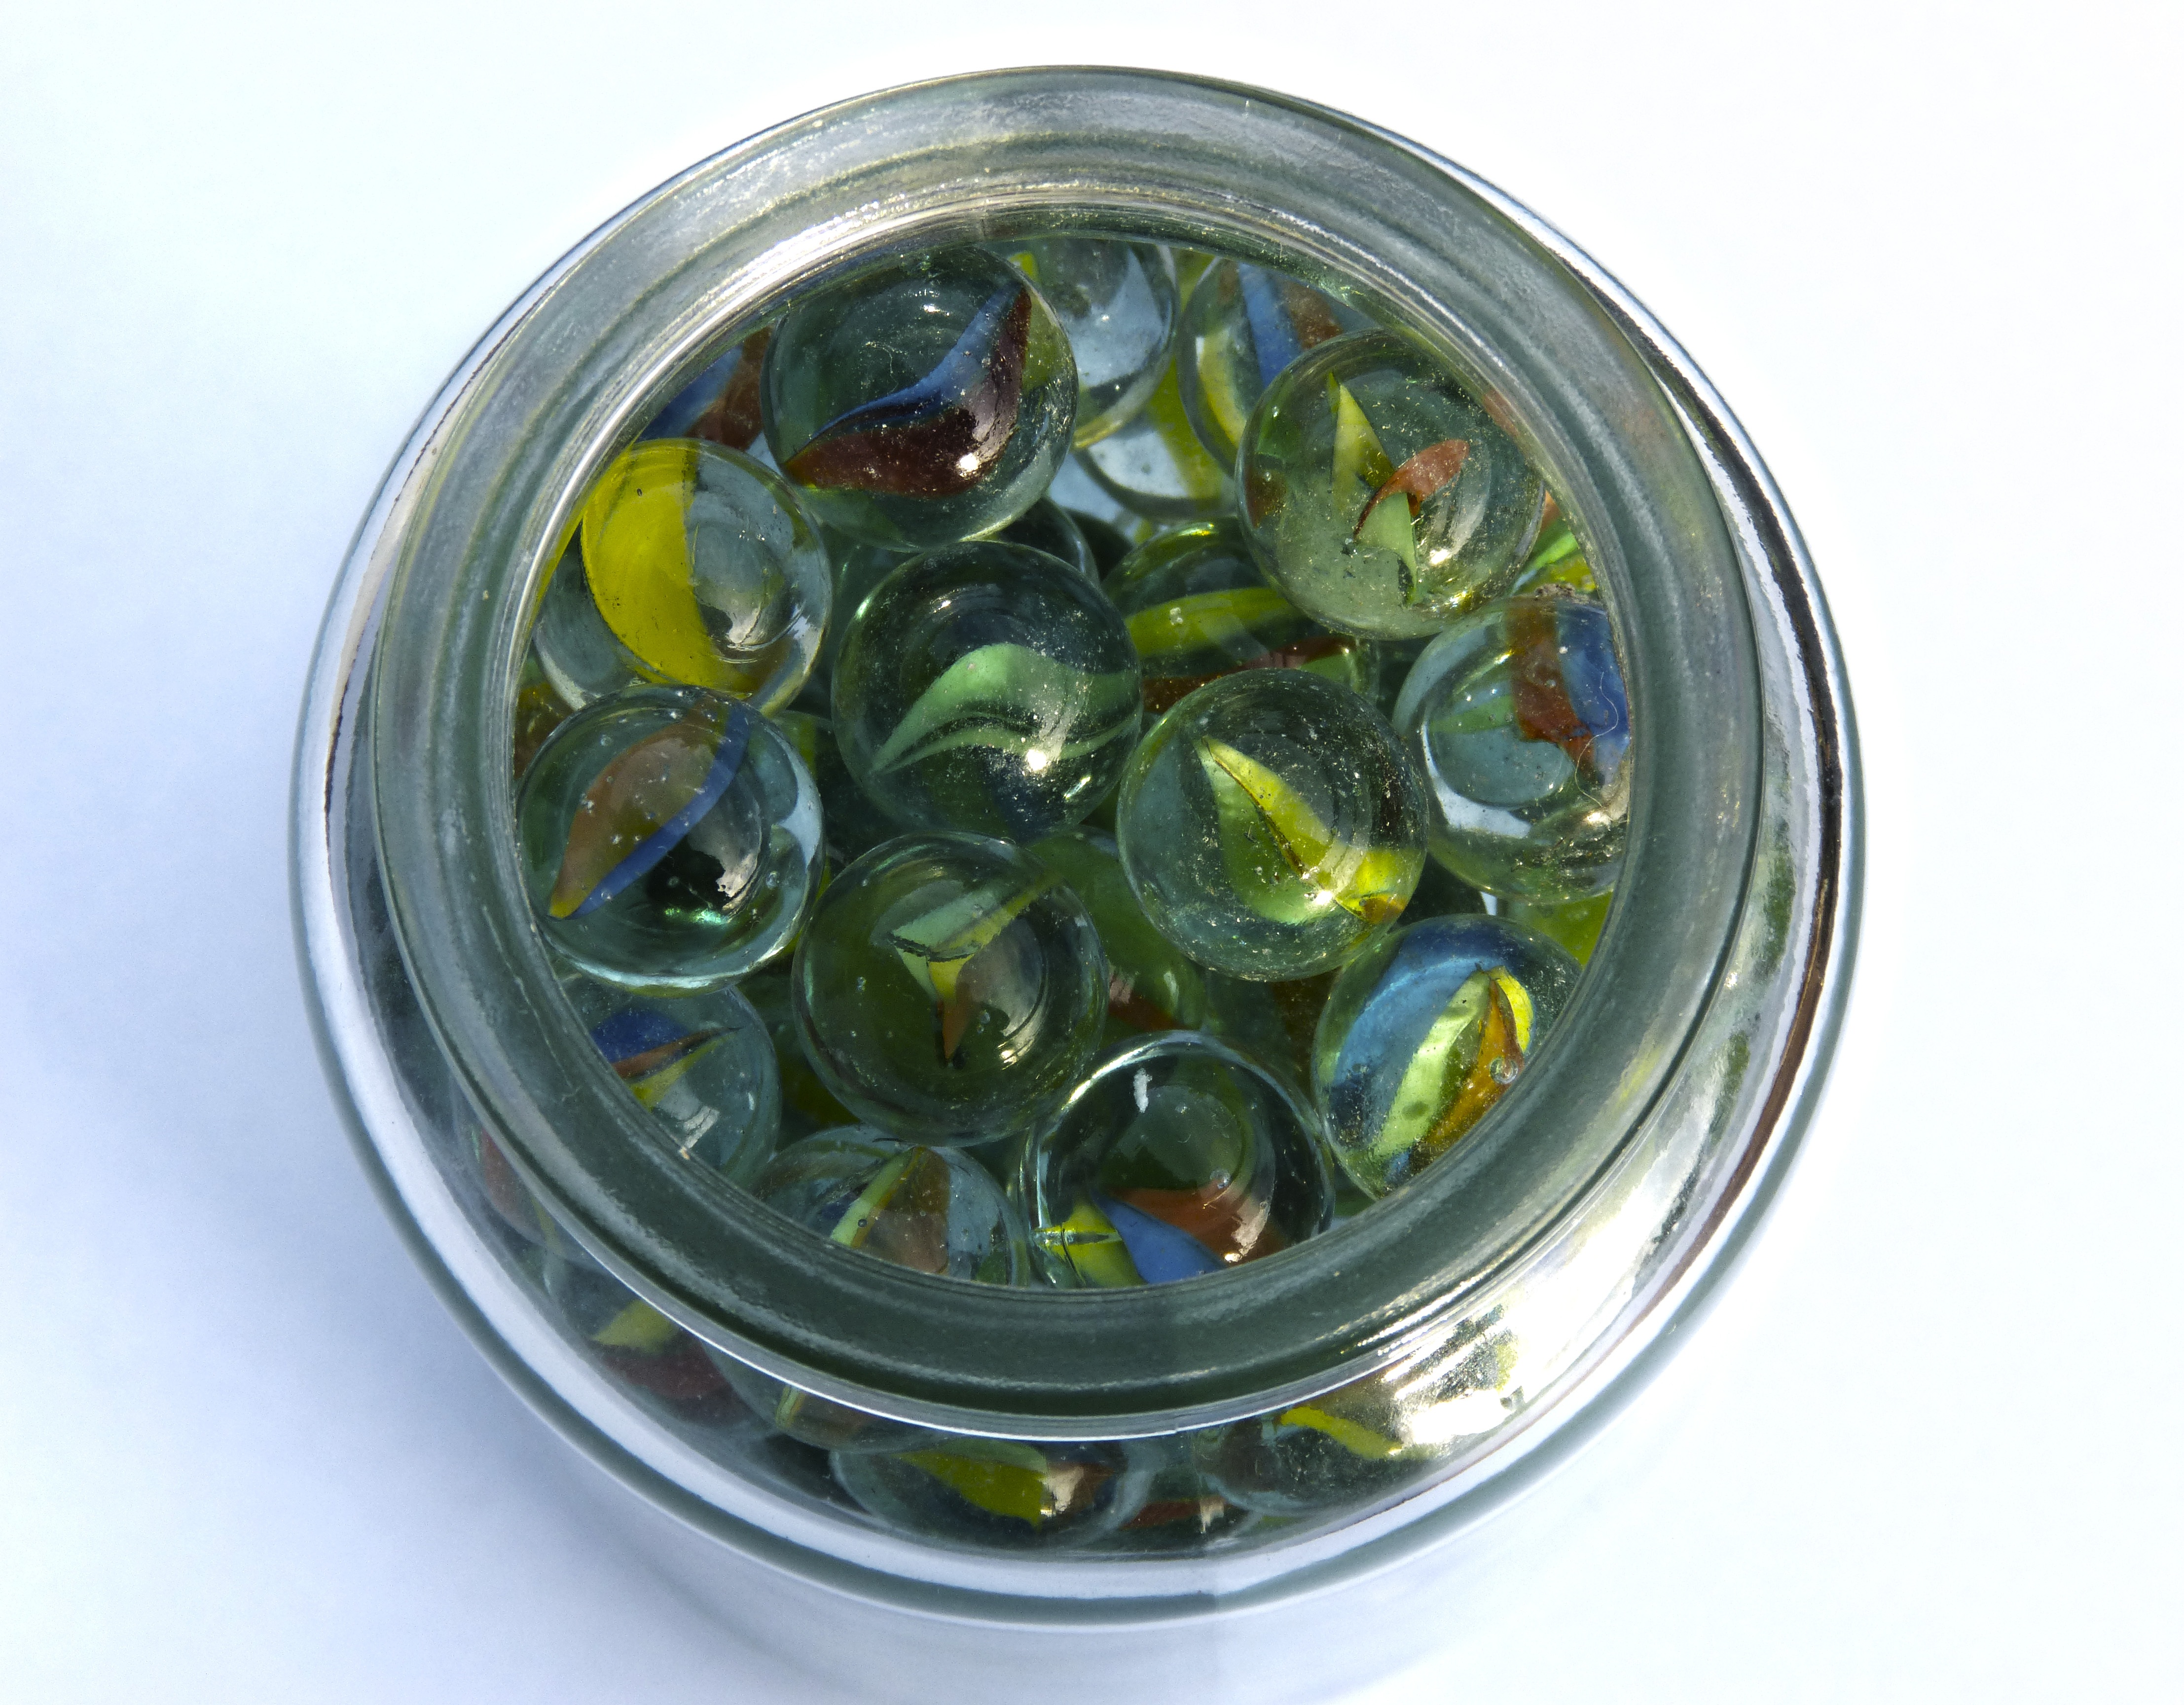
boat, glass, jar, food, produce, product, marbles, balls, children play